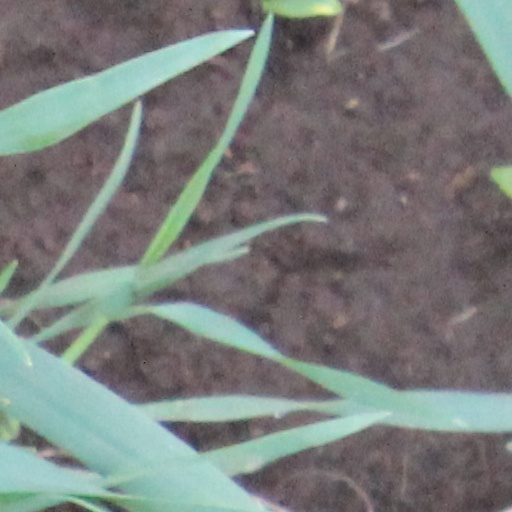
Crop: wheat